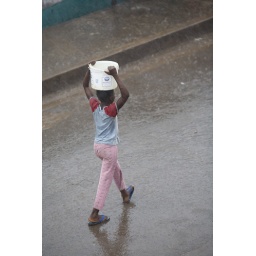
ARKIV 060903 - Young girl carryinmg water in the rain on Gurley Street.Monrovia, LiberiaFoto: Christopher Herwig - Kod 9266